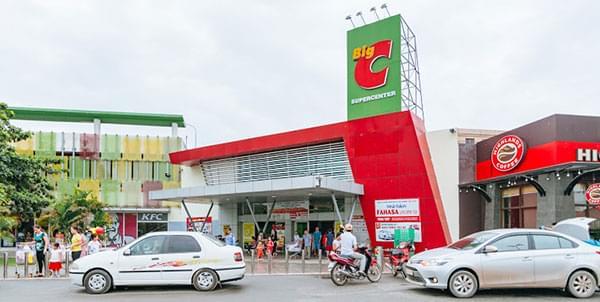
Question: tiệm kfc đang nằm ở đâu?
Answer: tiệm kfc đang nằm bên trái cửa bigc theo hướng đi vào